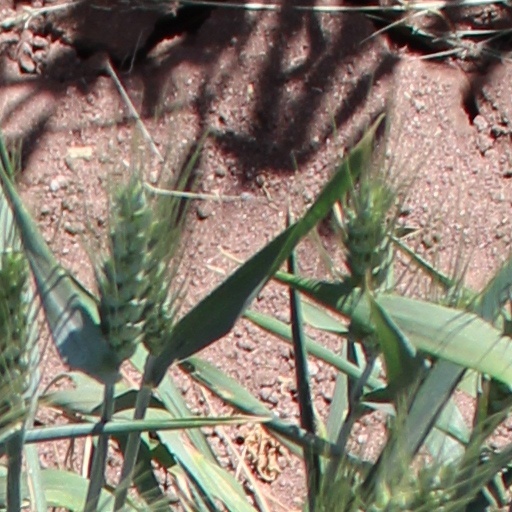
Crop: wheat